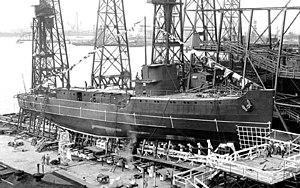
Le USS Auk est un dragueur de mines, navire de tête de la Classe Auk lancé pour la United States Navy et qui a servi pendant la Seconde Guerre mondiale.